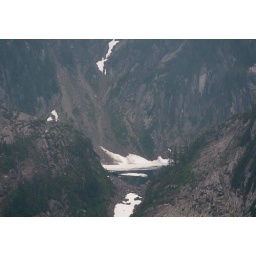
A small glacier lake nessled high up in the opposing mountain range